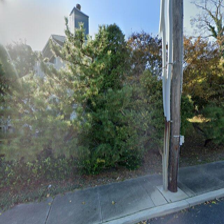
Label: streetView